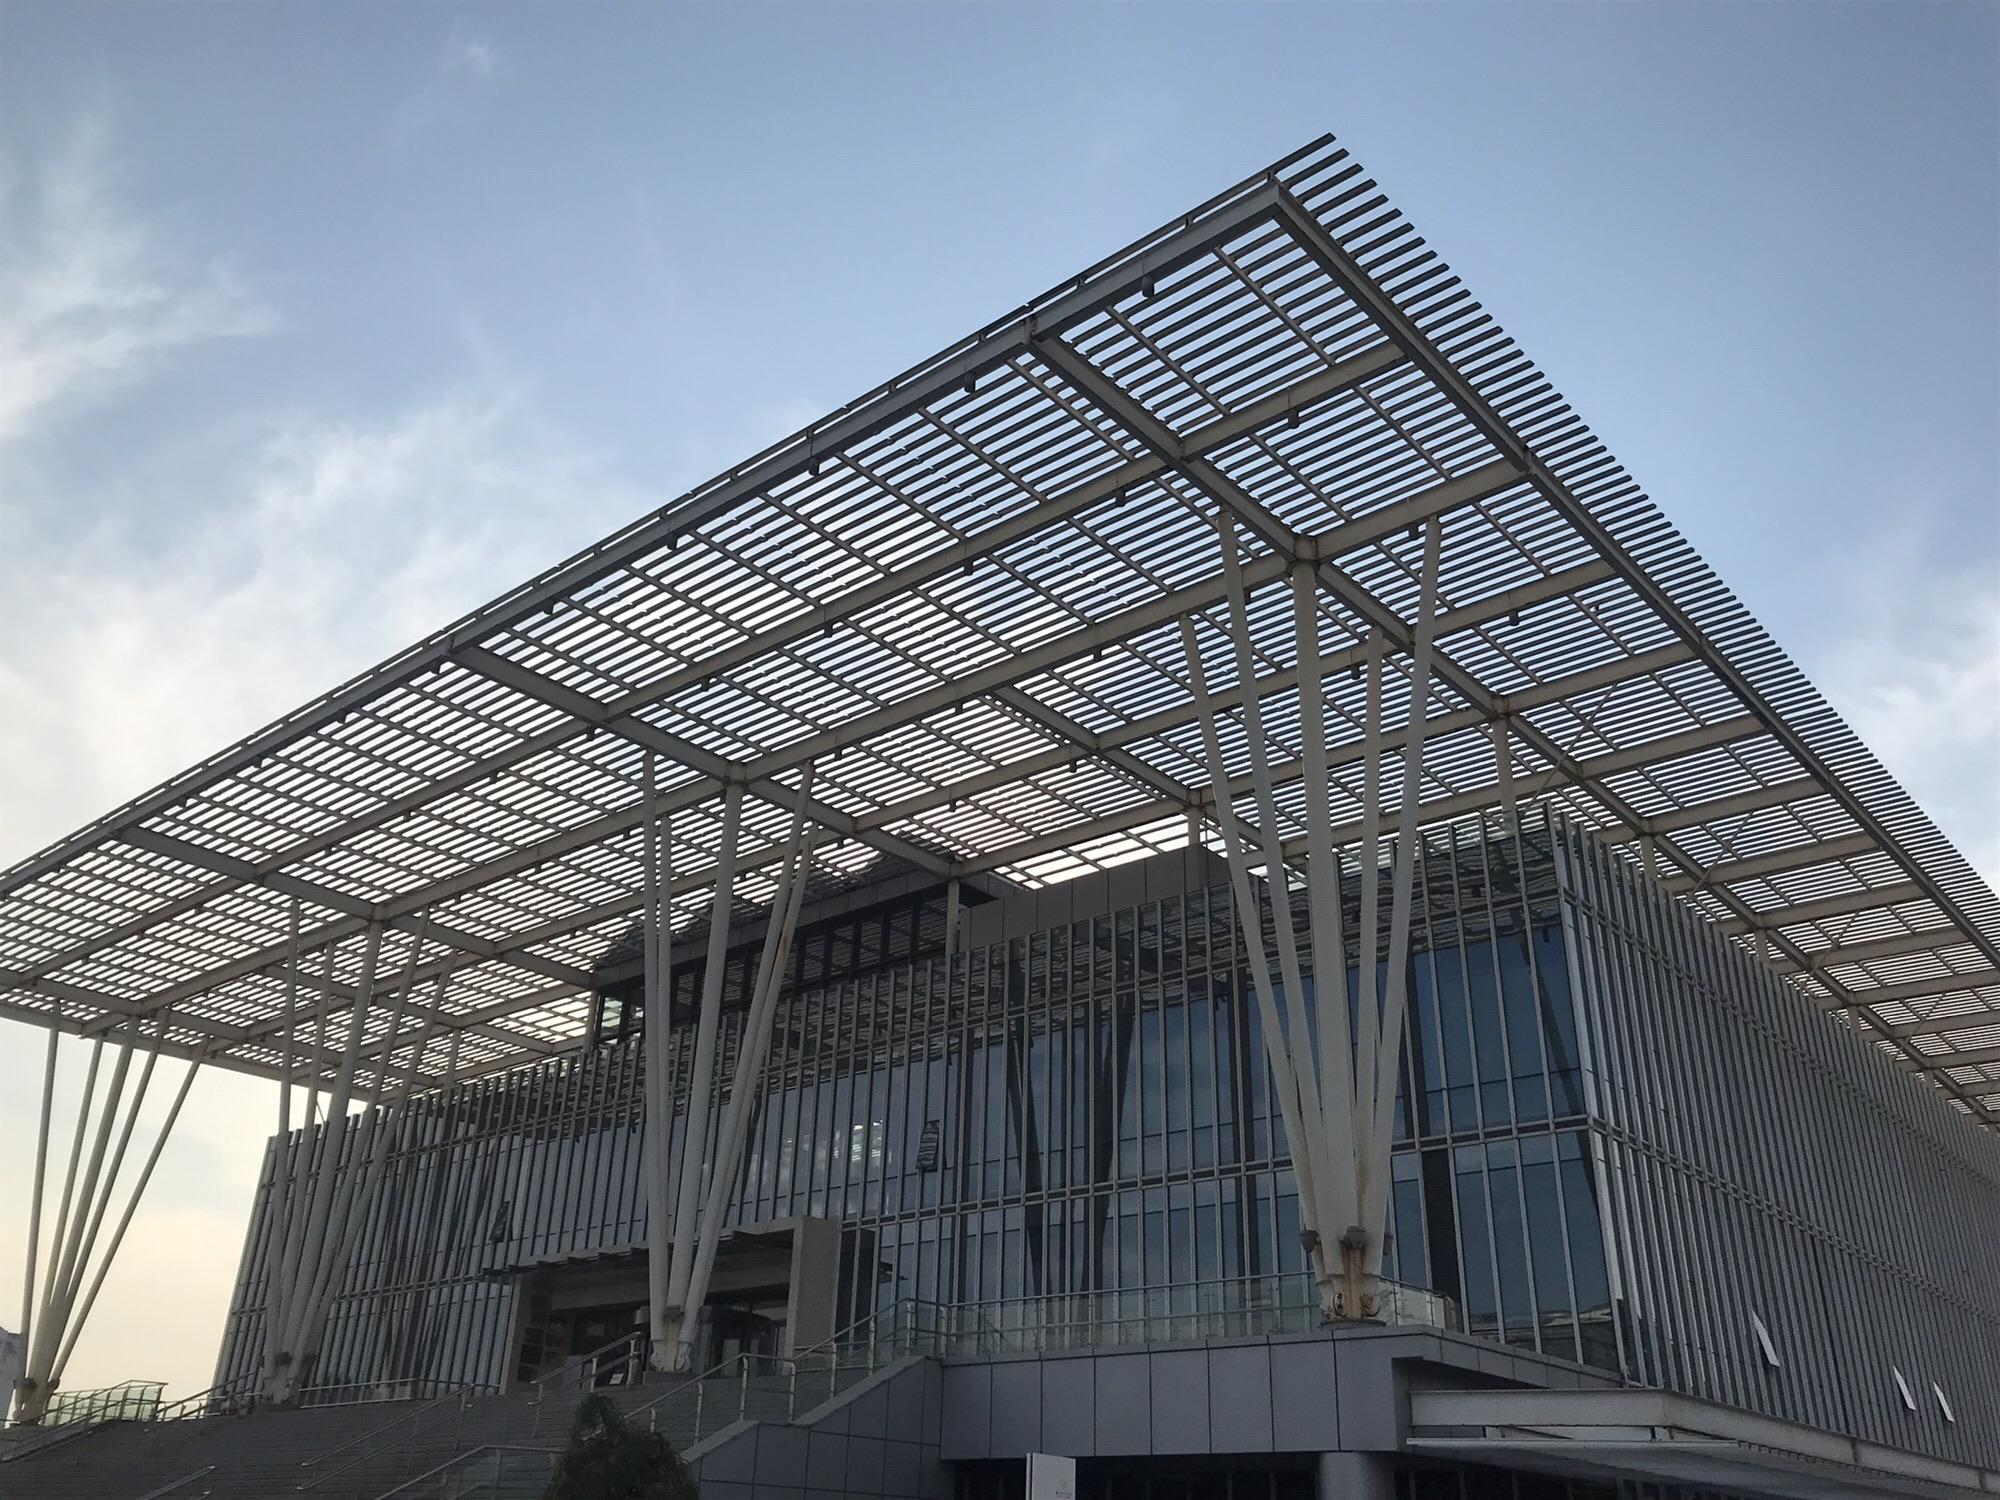
地标名称：德清县图书馆
所在城市：湖州市·德清县